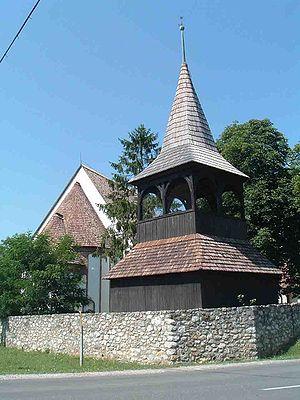
Szalonna est un village et une commune du comitat de Borsod-Abaúj-Zemplén en Hongrie.